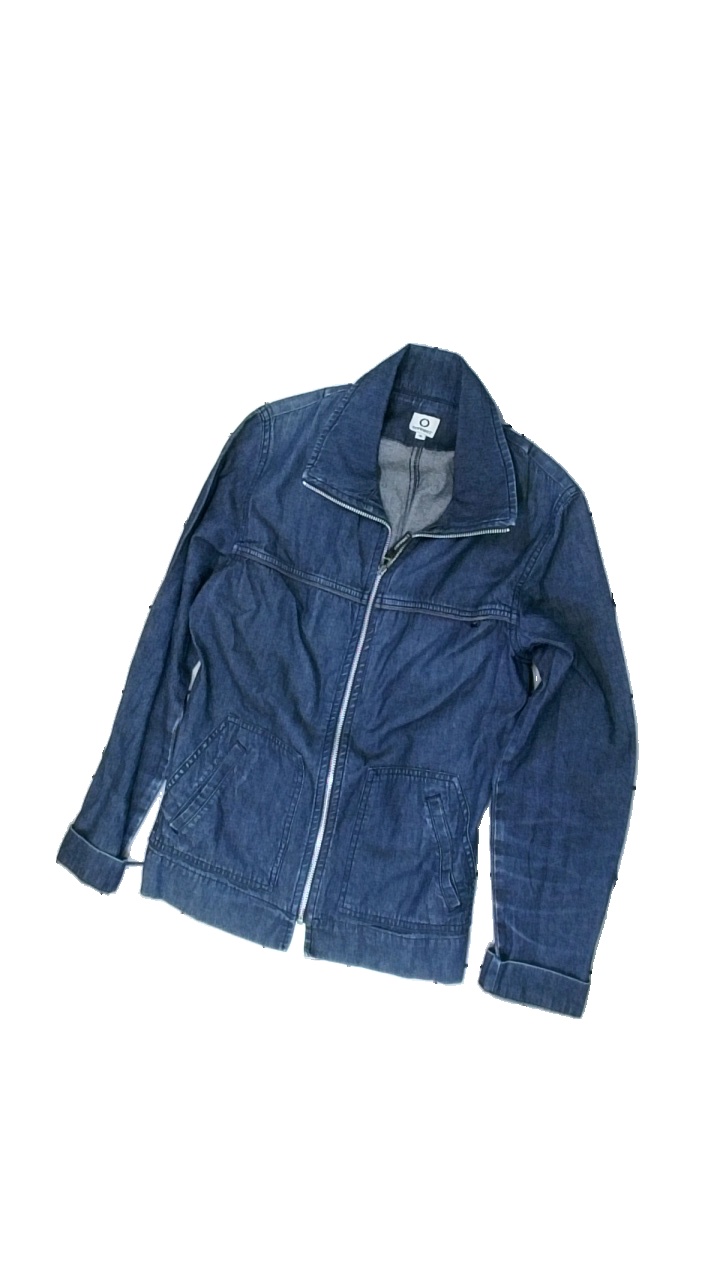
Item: Jacket (Unisex)
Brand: Connect
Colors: Blue
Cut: Regular
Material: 100% cotton
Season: All
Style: Denim
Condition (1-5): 4
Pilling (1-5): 4
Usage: Reuse
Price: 50-100